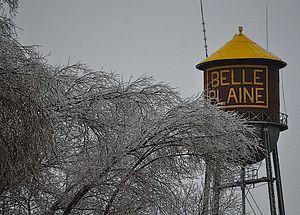
Belle Plaine est une municipalité américaine située dans le comté de Sumner au Kansas.